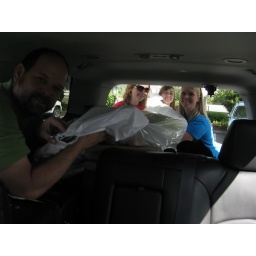
trying to fit the dress in the car